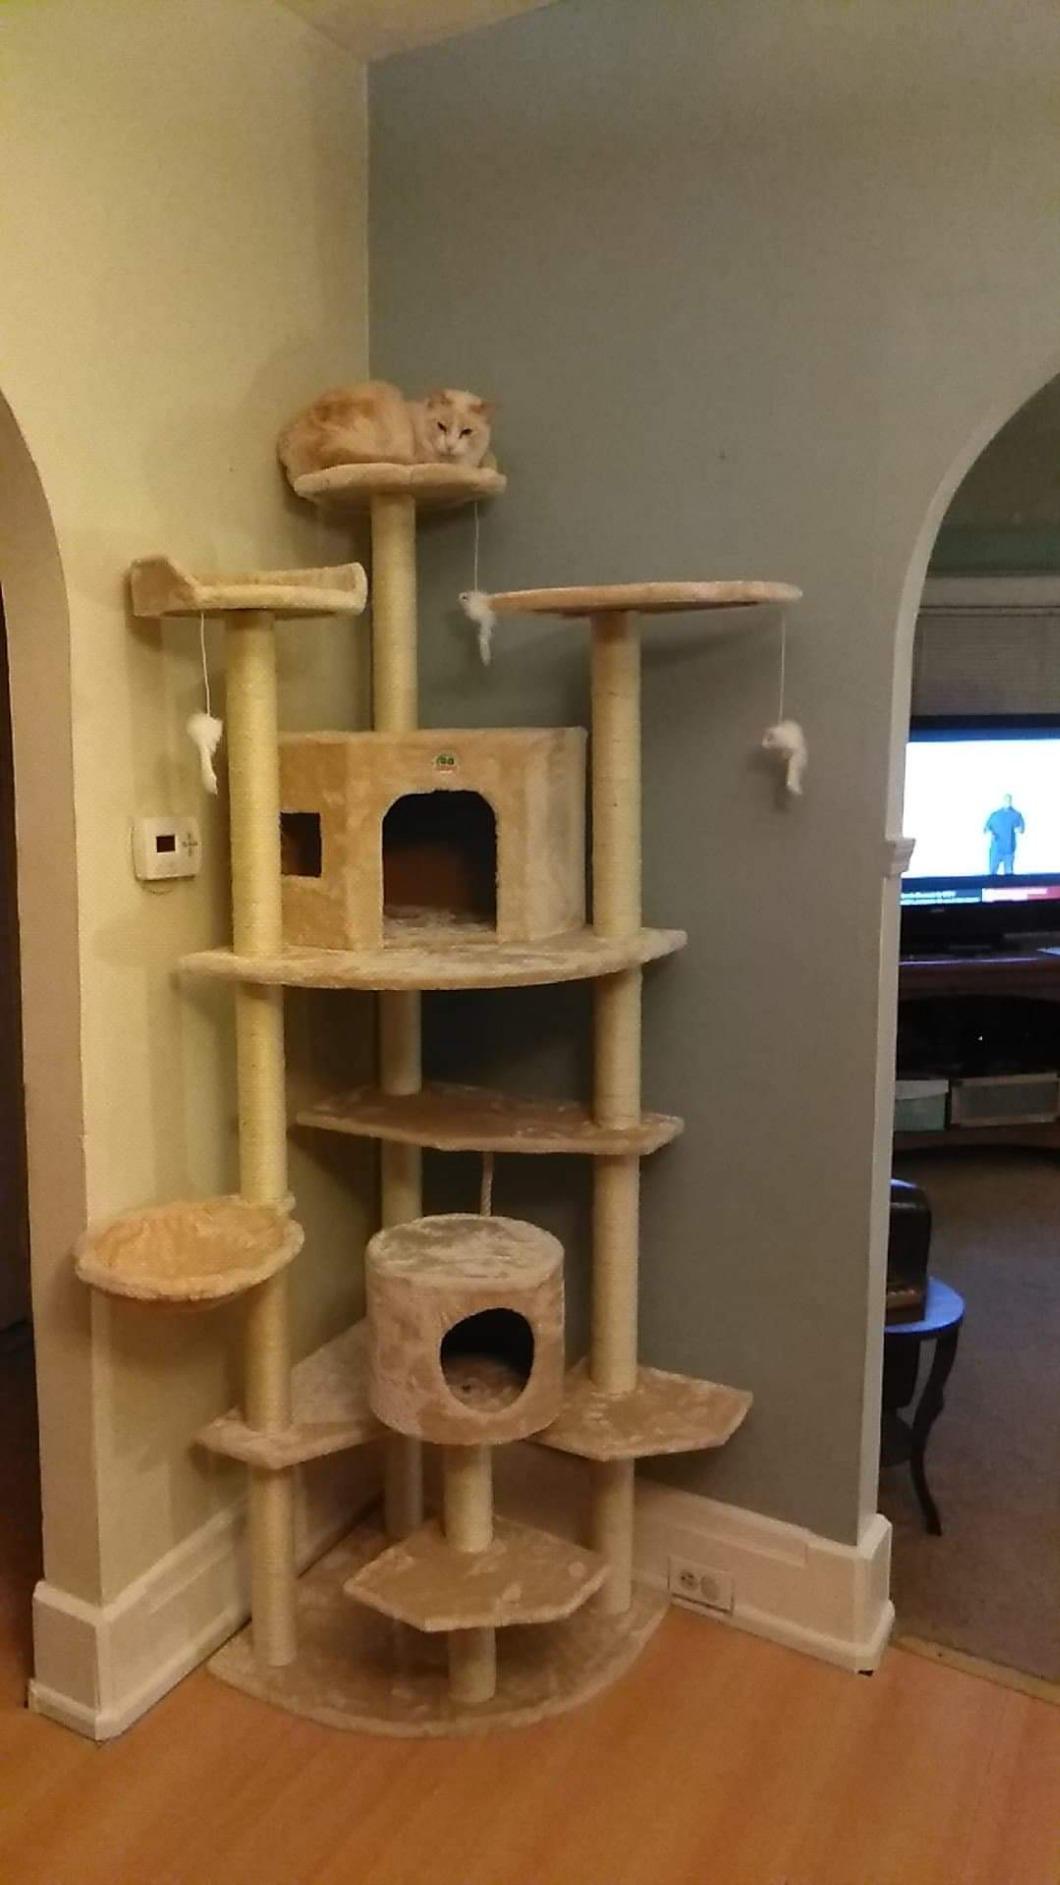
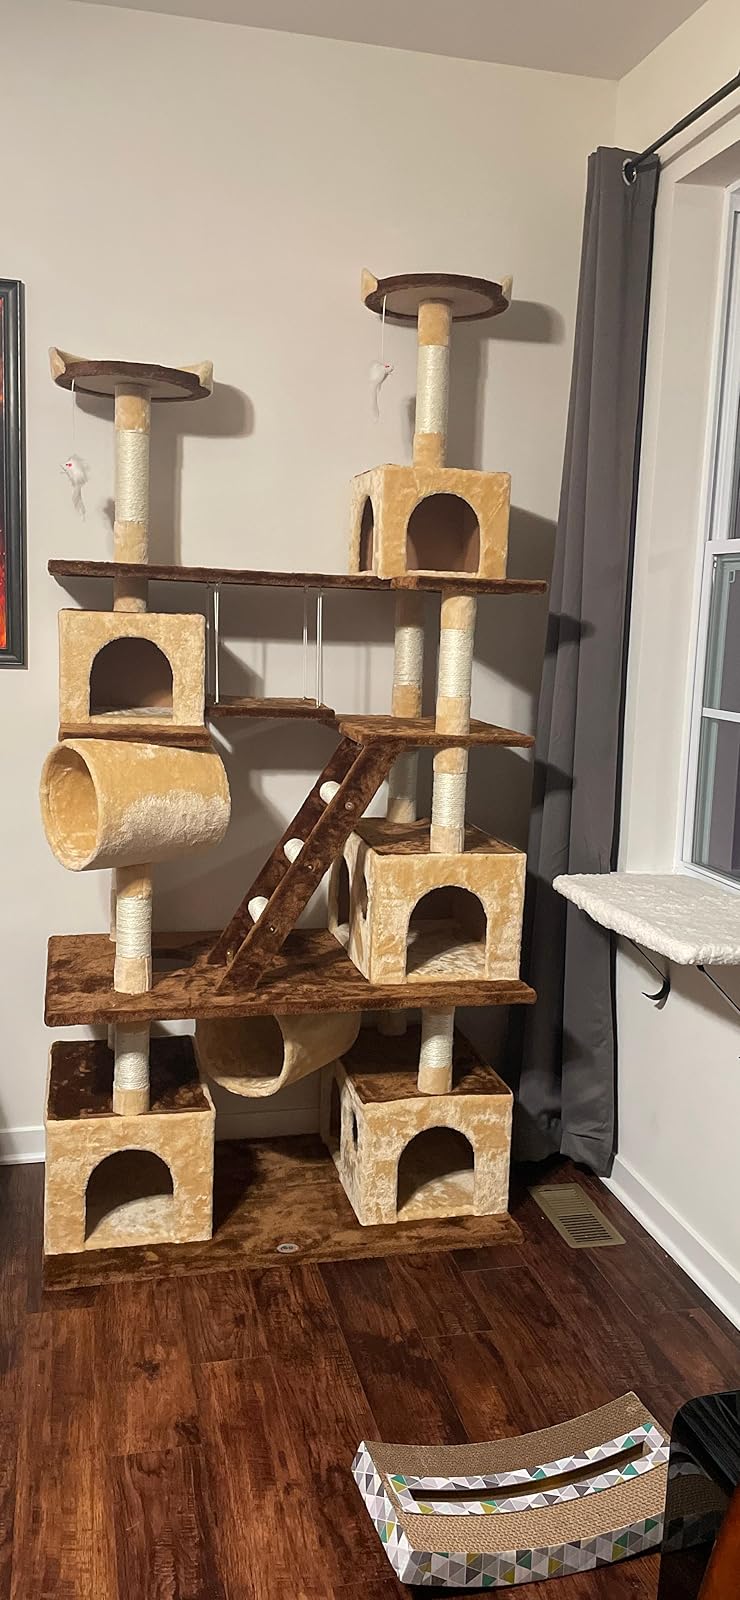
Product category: items_cat tree
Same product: no